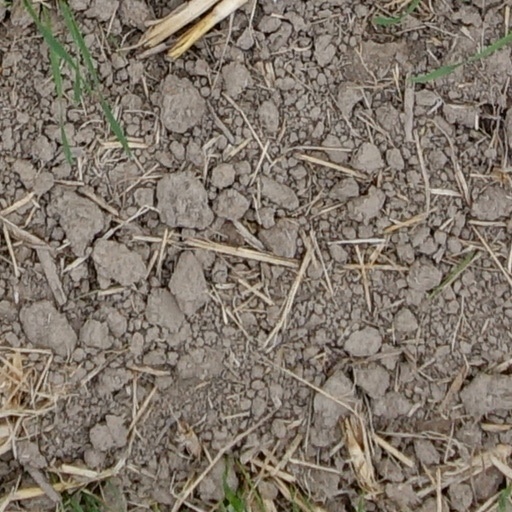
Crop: wheat